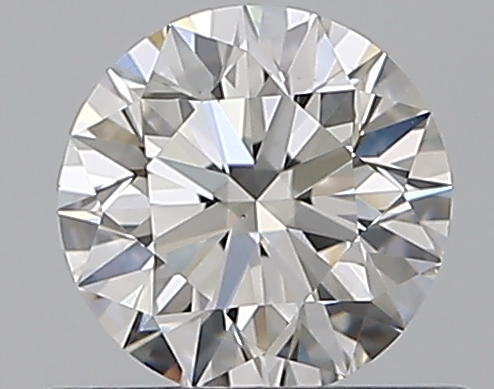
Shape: round
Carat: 0.5
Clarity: VS1
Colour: F
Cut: EX
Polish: EX
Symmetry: EX
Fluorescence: N
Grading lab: GIA
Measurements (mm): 5.01 x 5.05 x 3.17